Blind (2011 film)

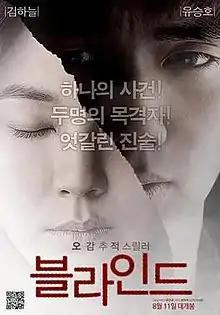
Theatrical poster

Blind is a 2011 South Korean crime thriller film directed by Ahn Sang-hoon with screenplay by Choi Min-seok which won the "Hit By Pitch" project fair held by the Korean Movie Producers Guild in 2009. It stars Kim Ha-neul and Yoo Seung-ho. Kim received Best Actress honors at the 48th Grand Bell Awards and the 32nd Blue Dragon Film Awards for her performance.